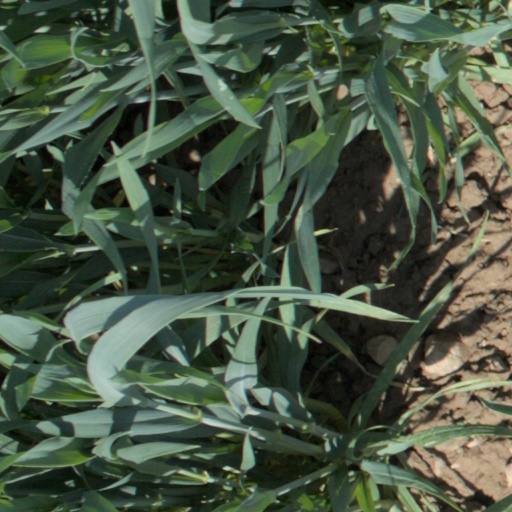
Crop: wheat